Suffering Man's Charity

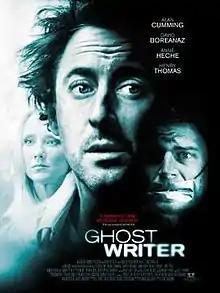

Suffering Man's Charity, later released under the title Ghost Writer, is a 2007 comedy/horror film directed by Alan Cumming, written by playwright Thomas Gallagher, and starring Alan Cumming and David Boreanaz.